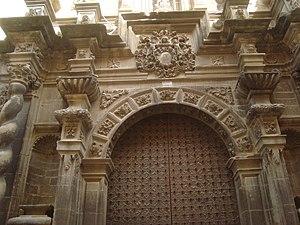
Église paroissiale de l'Assomption de Calaceite (Teruel). This is a photo of a monument indexed in the Spanish heritage register of Bienes de Interés Cultural under the reference RI-51-0010844.
Calaceite, est une commune d’Espagne, dans la province de Teruel, communauté autonome d'Aragon comarque de Matarraña. Calaceite appartient à l'association Les Plus Beaux Villages d'Espagne.